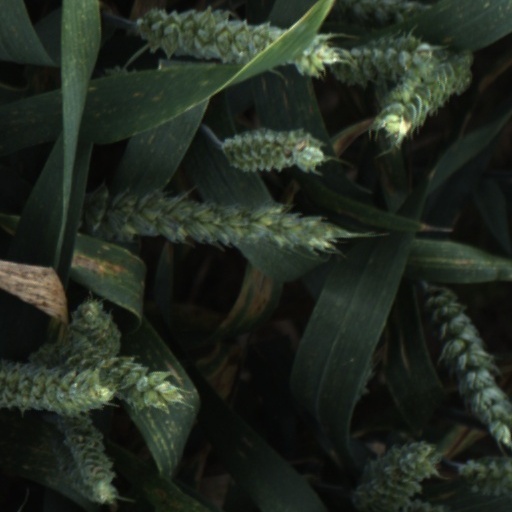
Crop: wheat